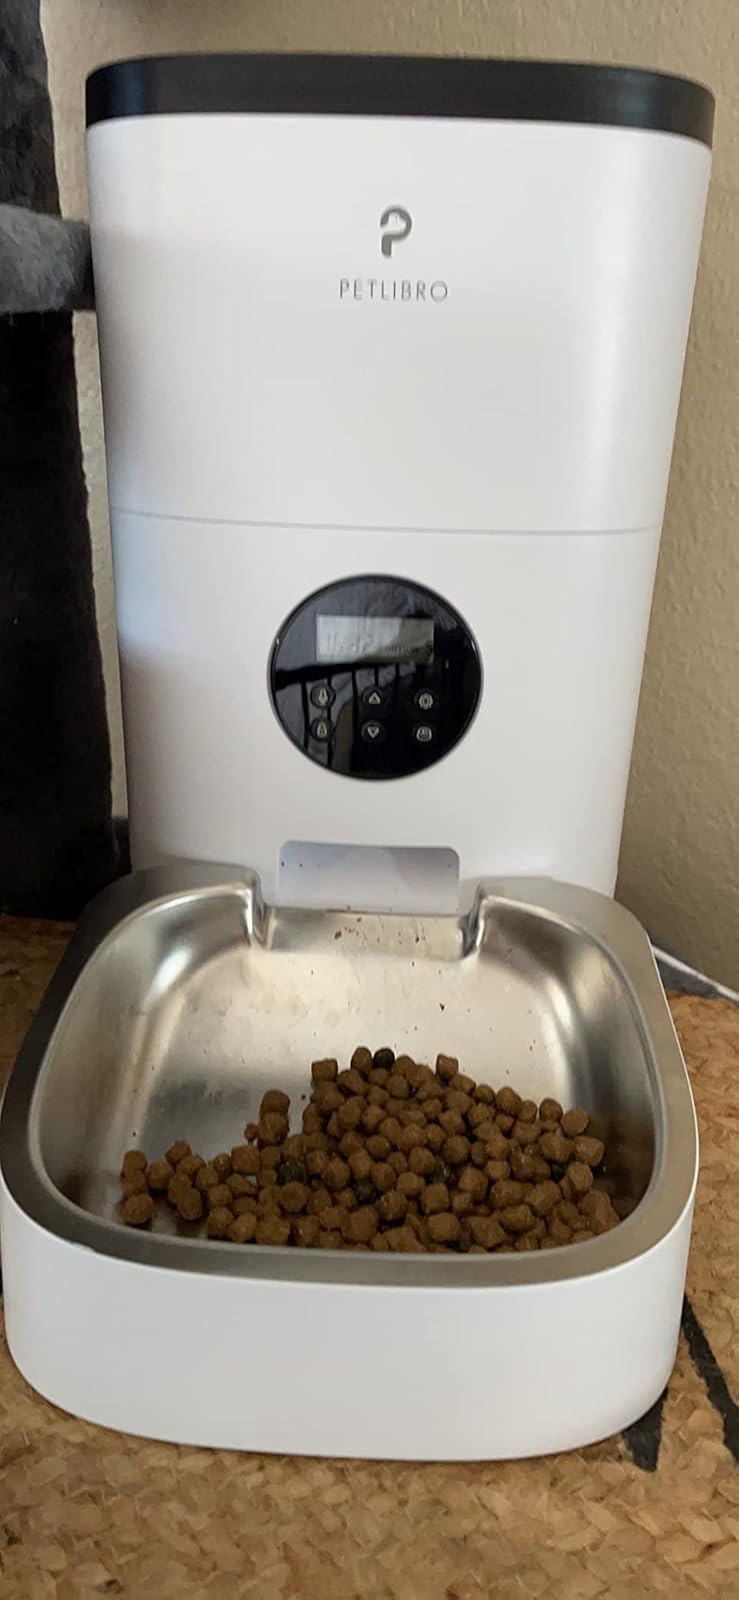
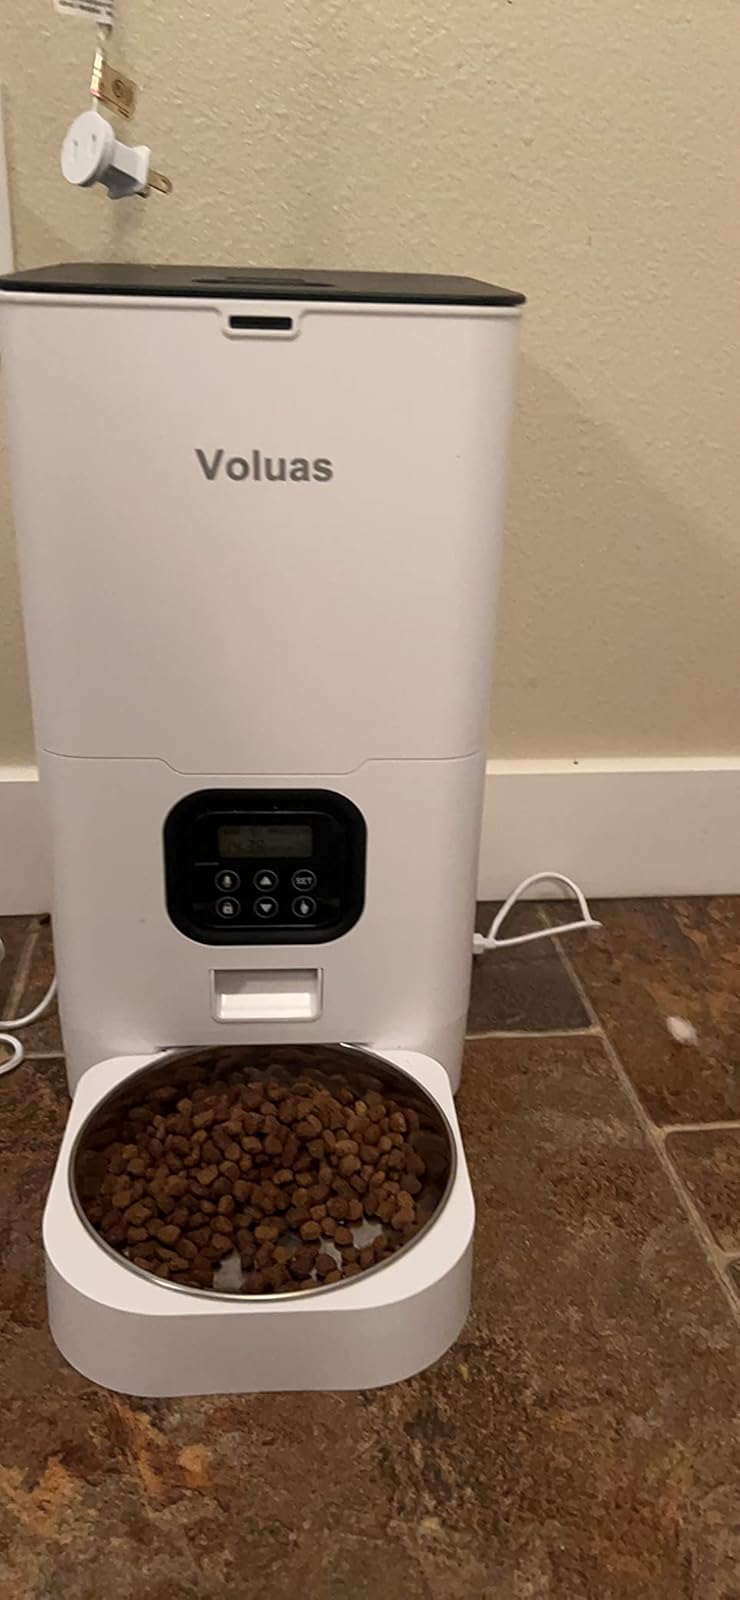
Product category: items_feeder
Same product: no